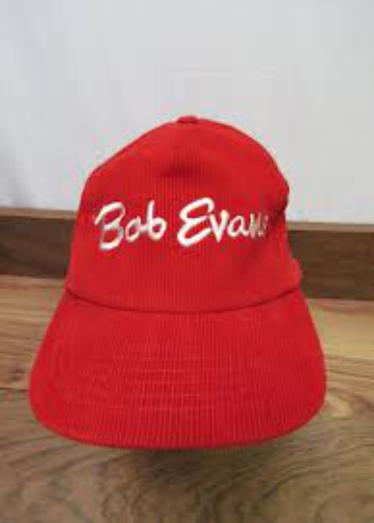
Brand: Bob Evans Restaurants
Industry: Clothes